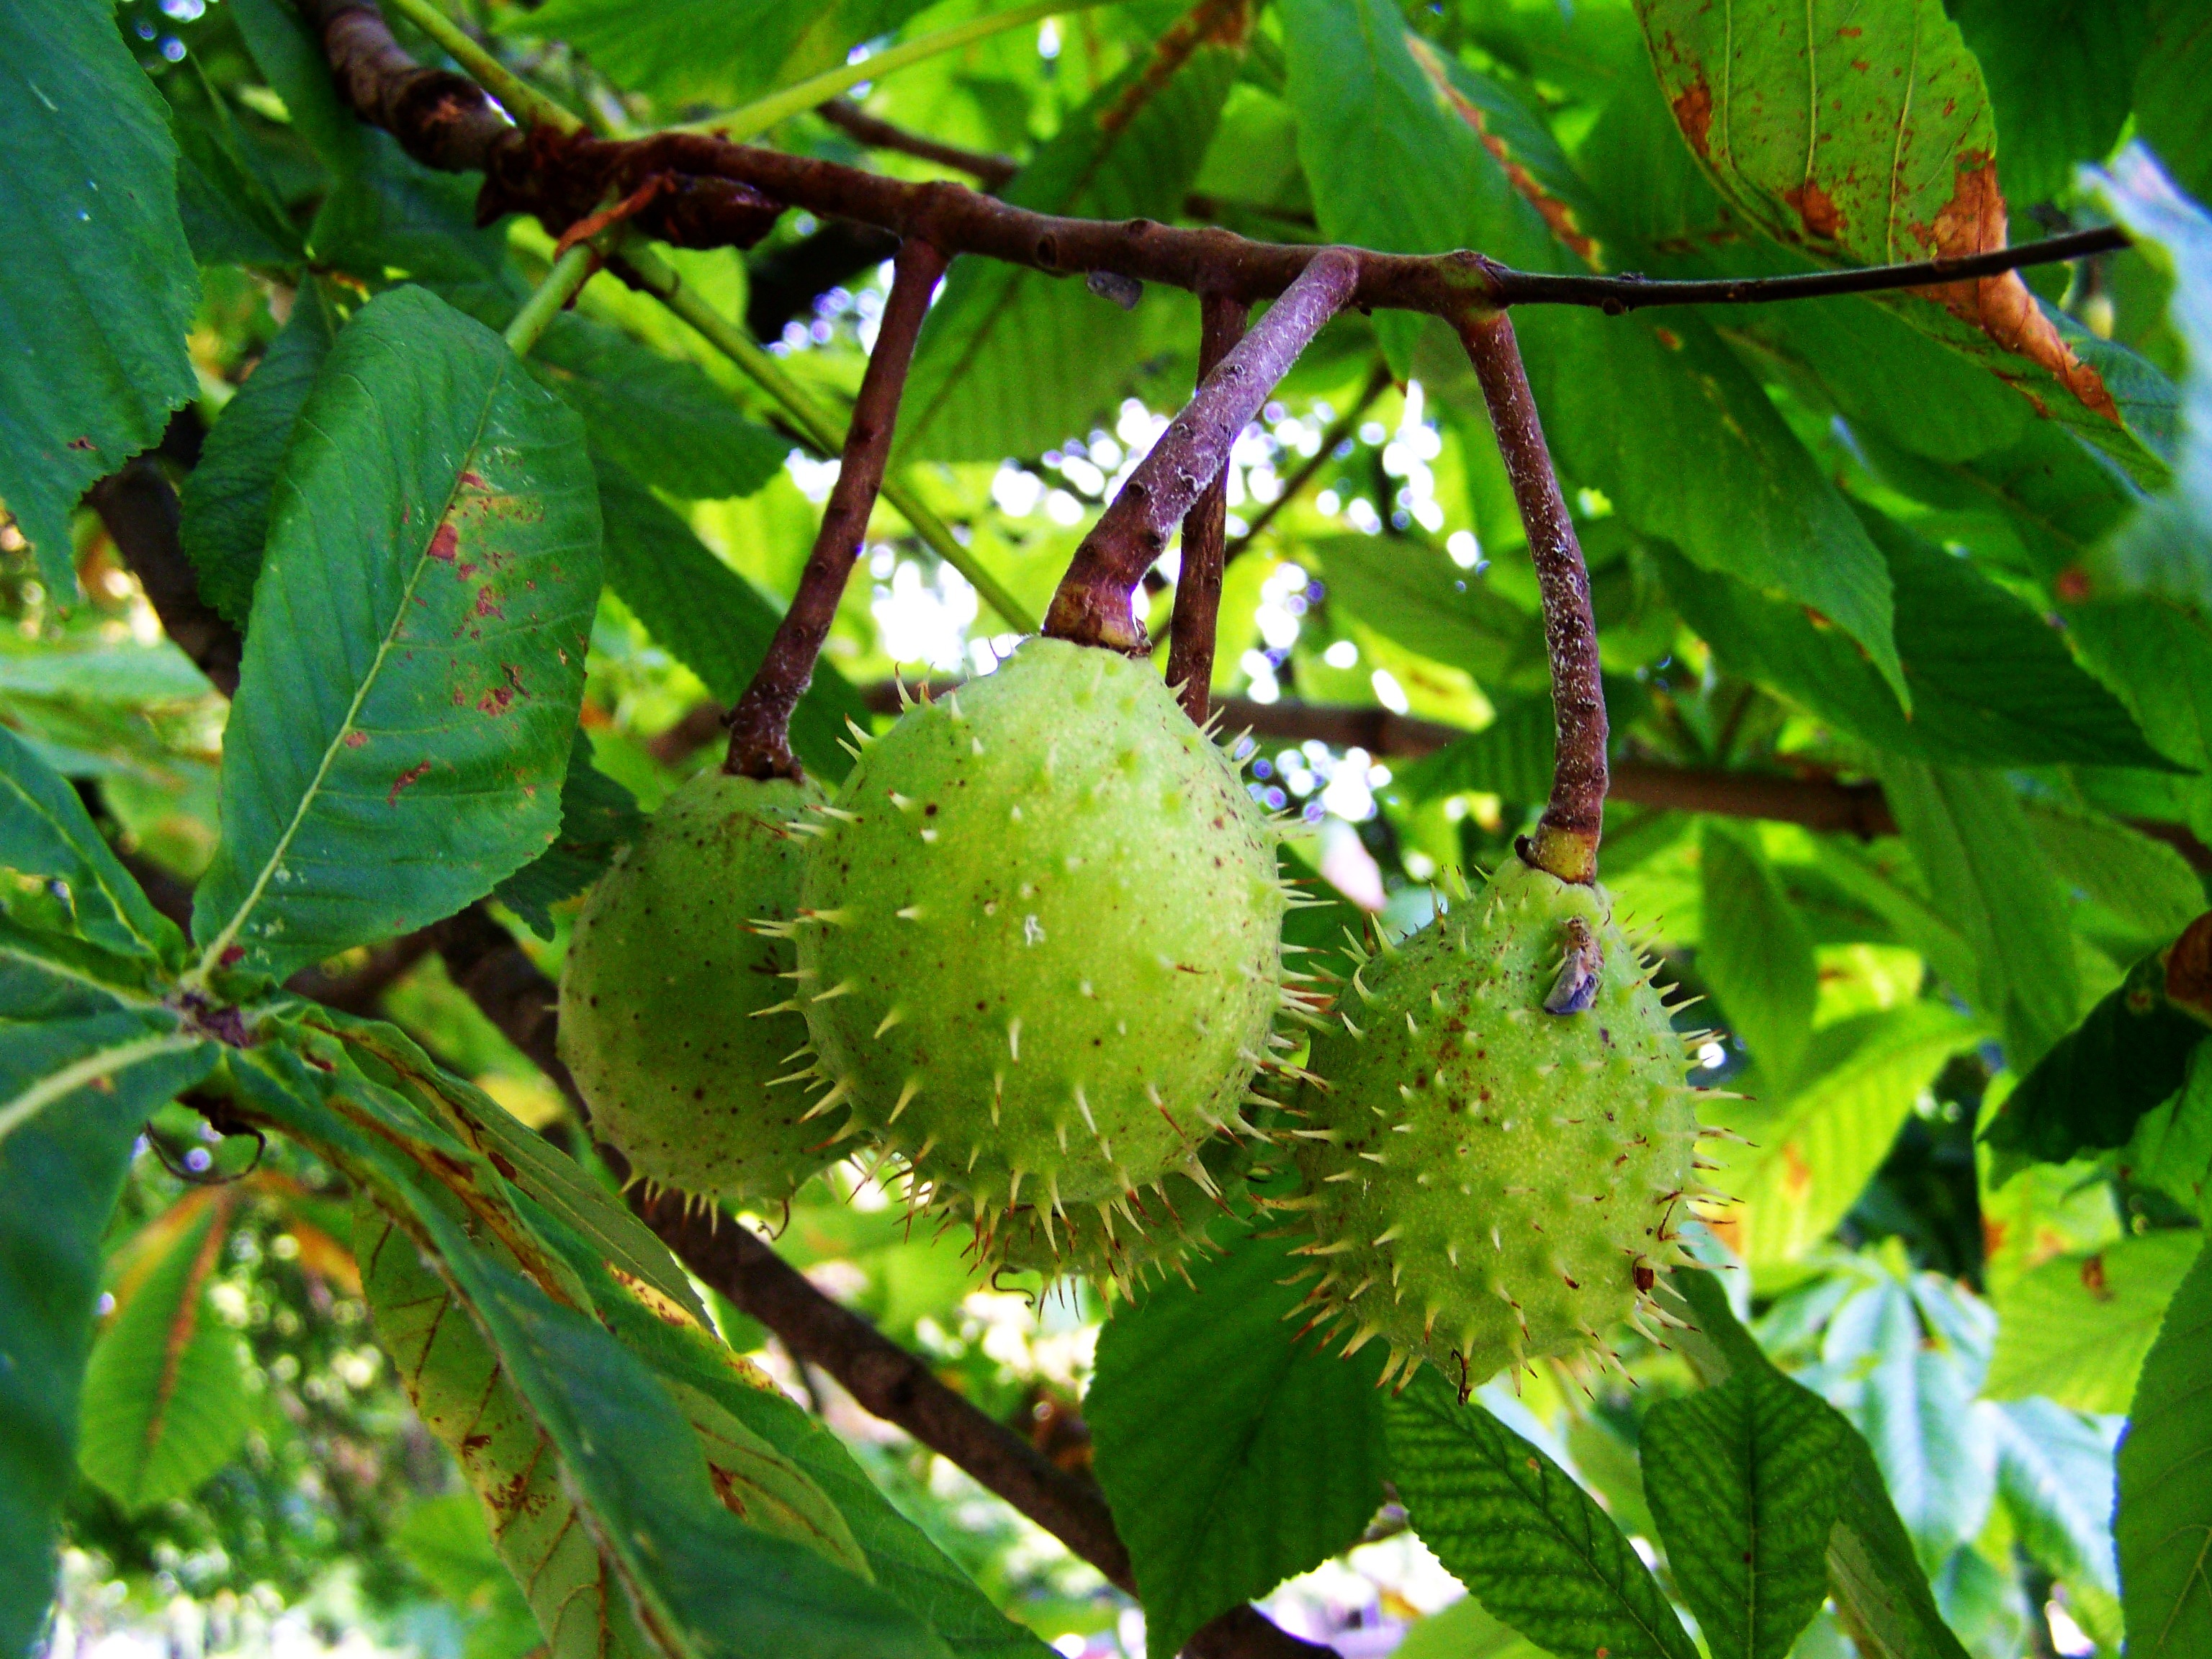
tree, nature, branch, plant, fruit, leaf, flower, food, green, produce, crop, autumn, botany, flora, shrub, horse chestnut, flowering plant, woody plant, land plant